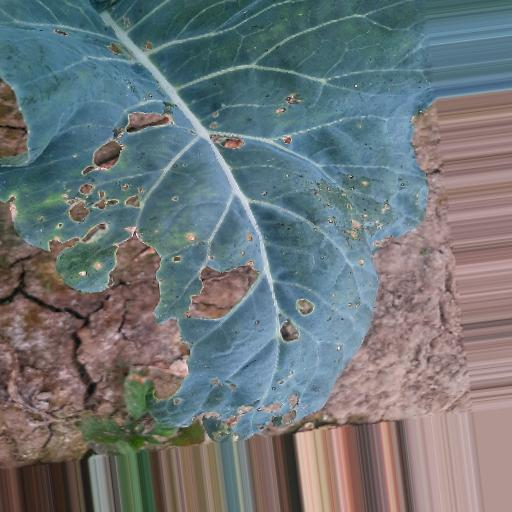
Label: Black Rot